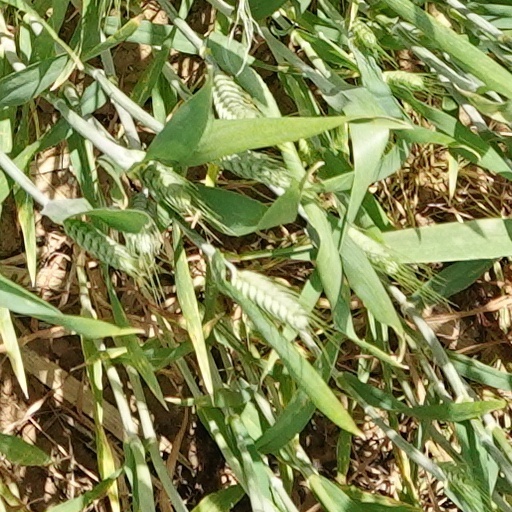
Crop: wheat